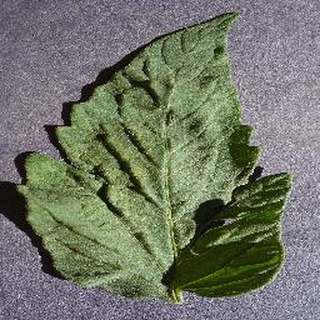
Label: healthy_tomato